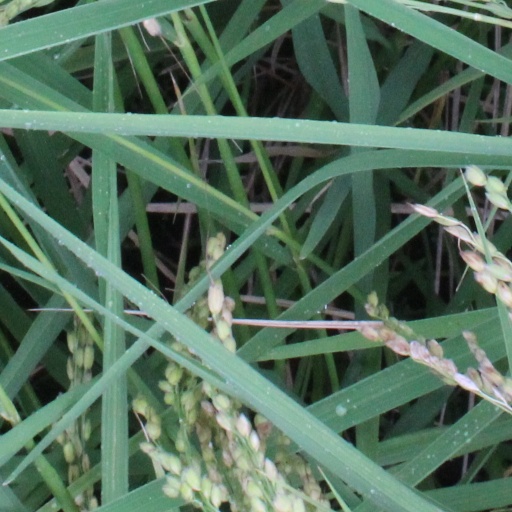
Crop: rice